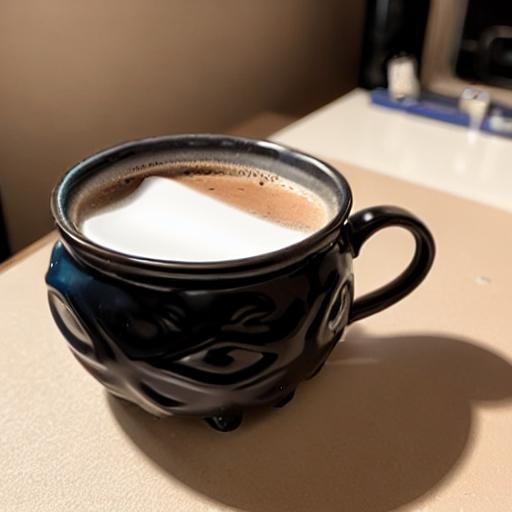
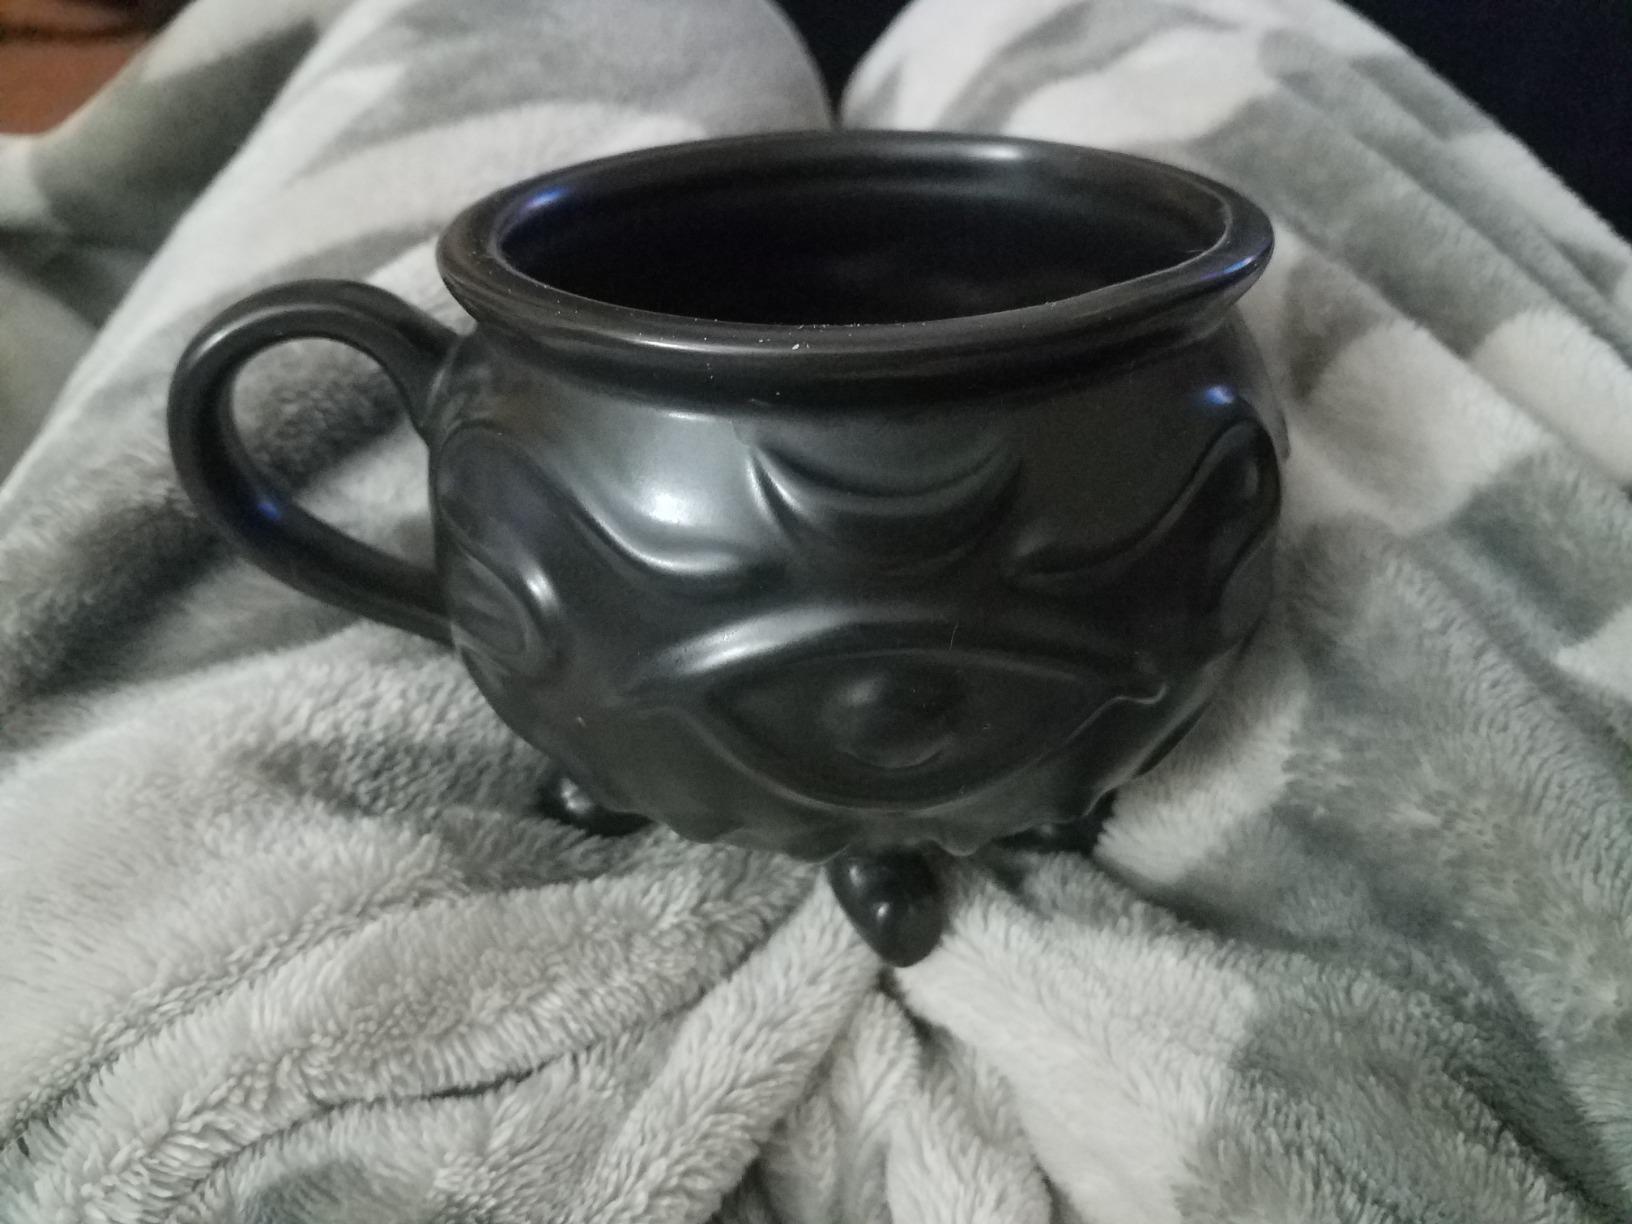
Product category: items_mug
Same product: no